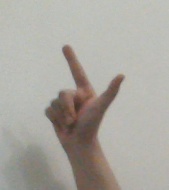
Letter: laam